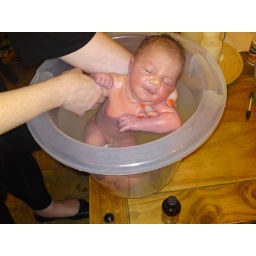
Born in water - so now she thinks she is a fish